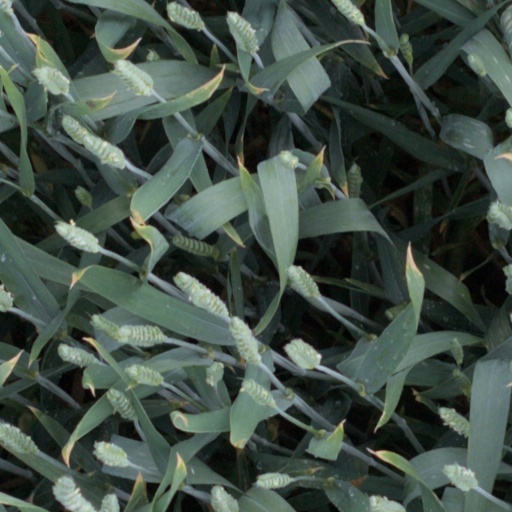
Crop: wheat